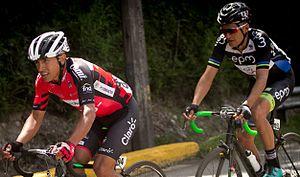
Miguel Ángel Rubiano et Juan Pablo Suárez roulant en échappée dans la troisième étape du Clásico RCN 2016.
"Le Clásico RCN Claro 2016 ""La Carrera de La Paz"" est la cinquante-sixième édition du Clásico RCN. Elle se dispute du 23 septembre au 1ᵉʳ octobre 2016, en Colombie.